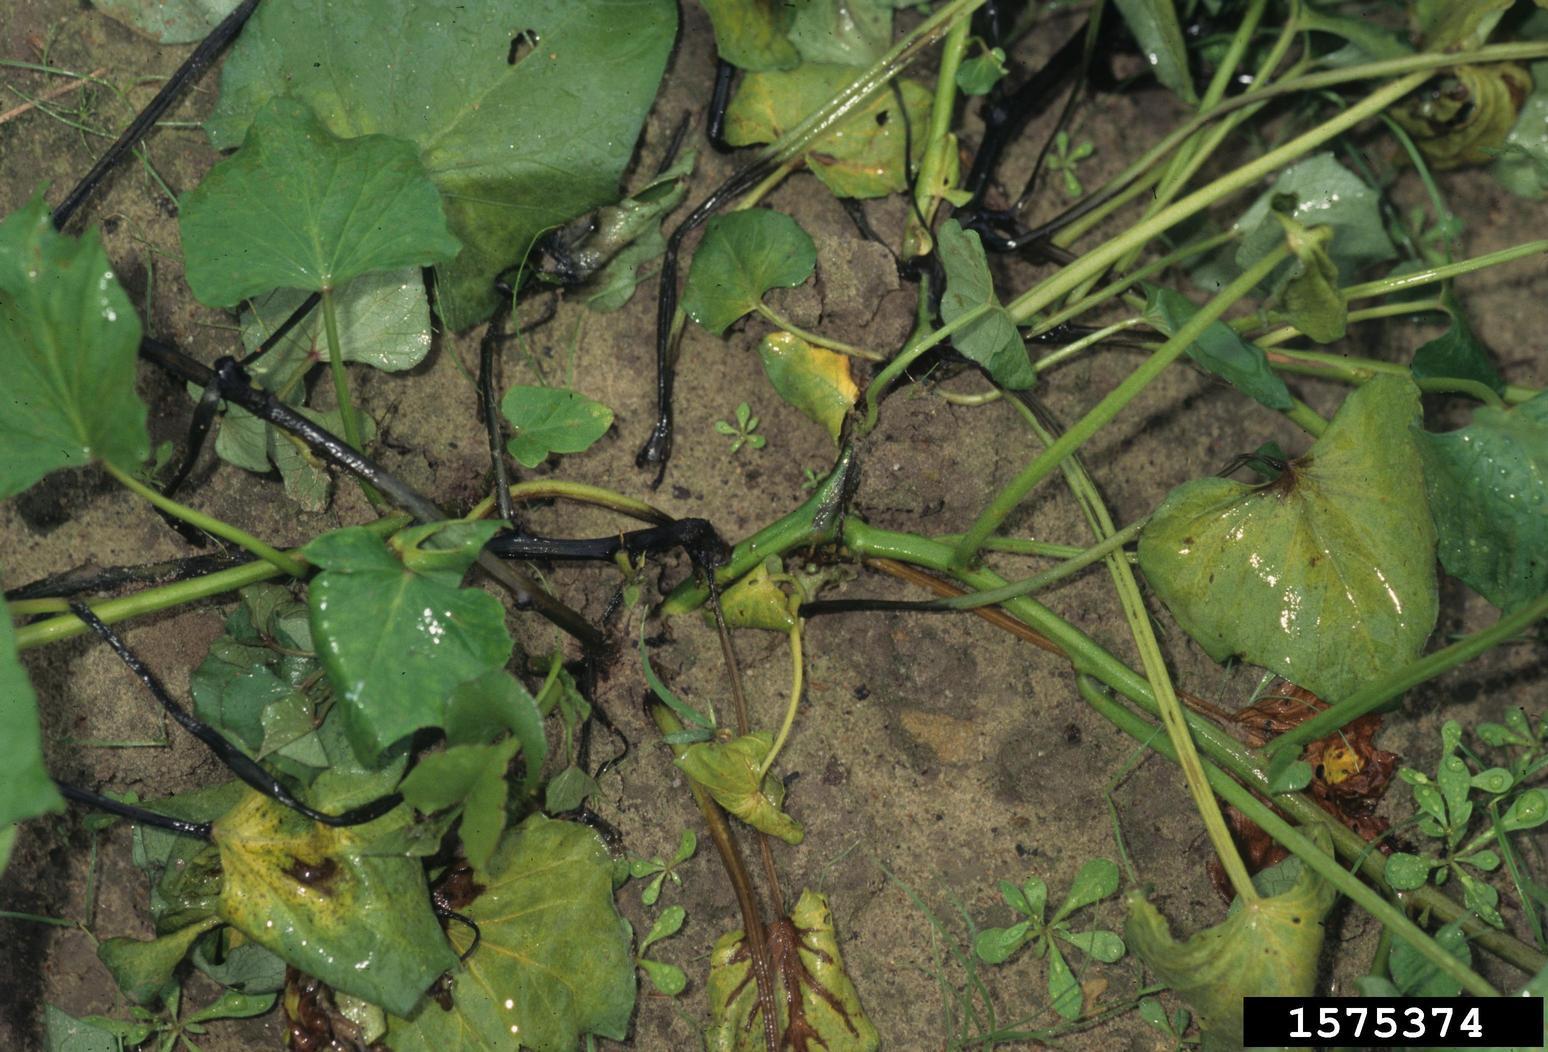
Plant: Zucchini
Disease: zucchini bacterial wilt